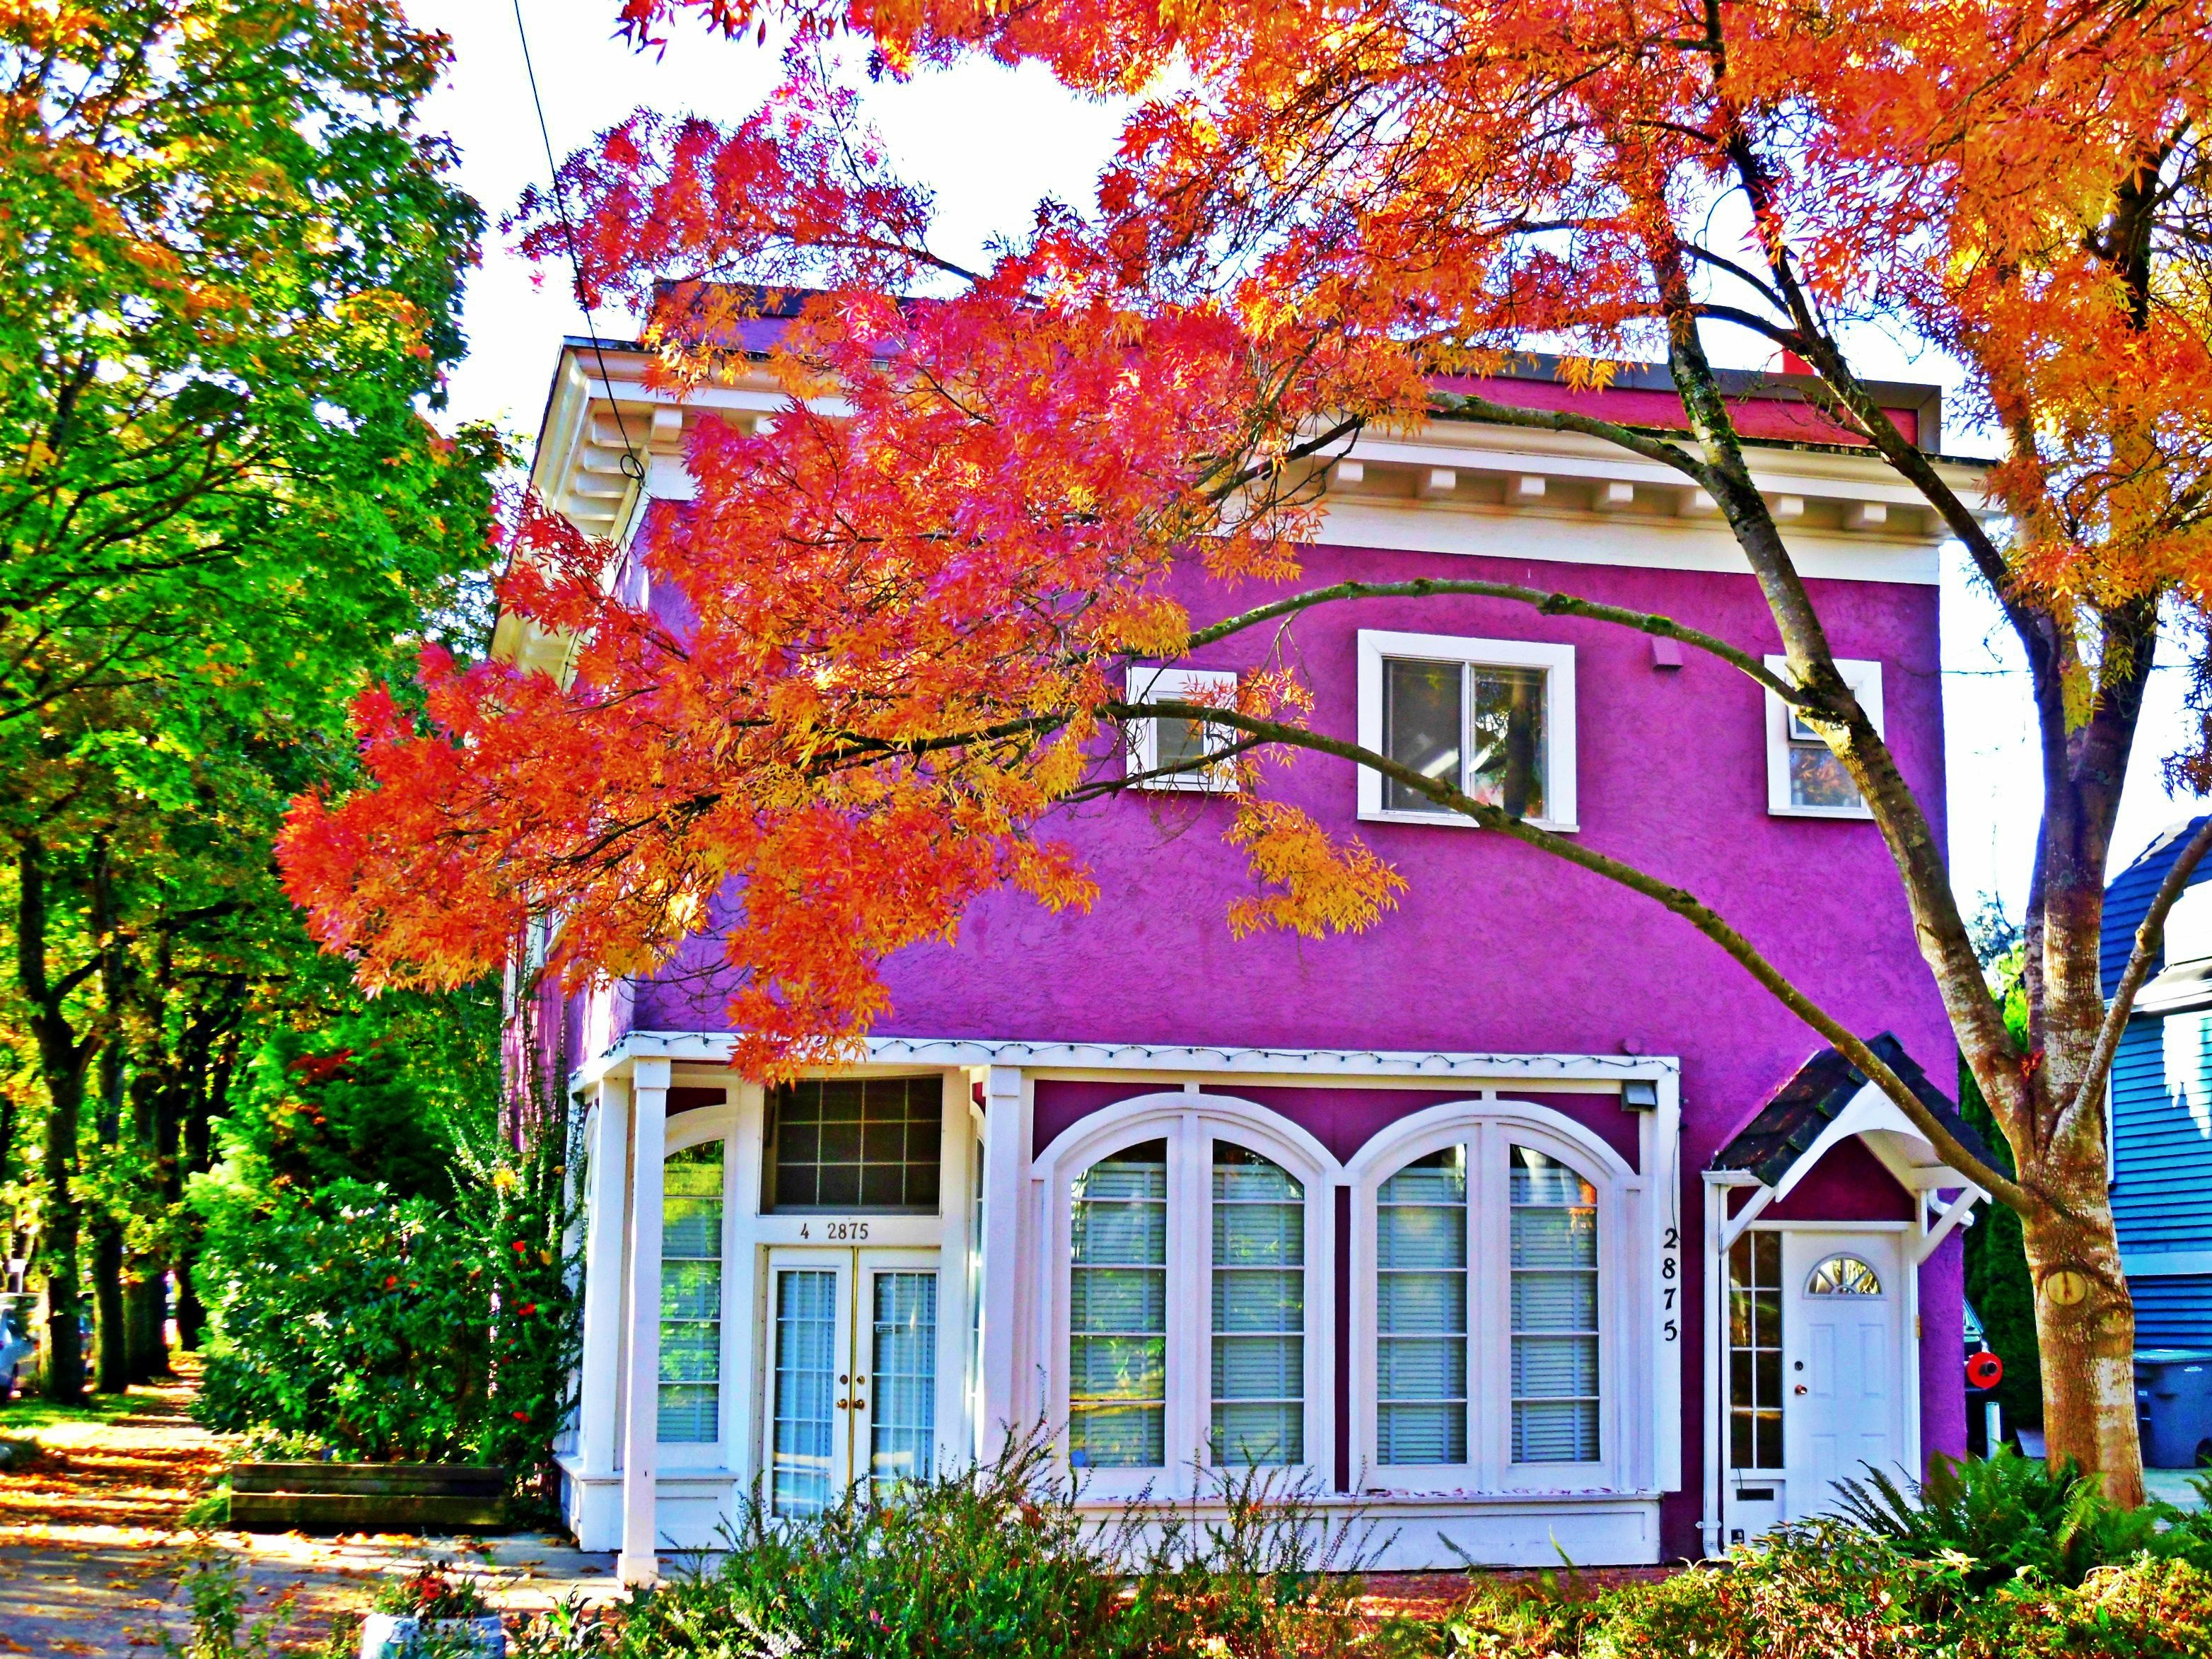
tree, lawn, mansion, house, flower, home, cottage, autumn, facade, garden, season, estate, neighbourhood, residential area, woody plant